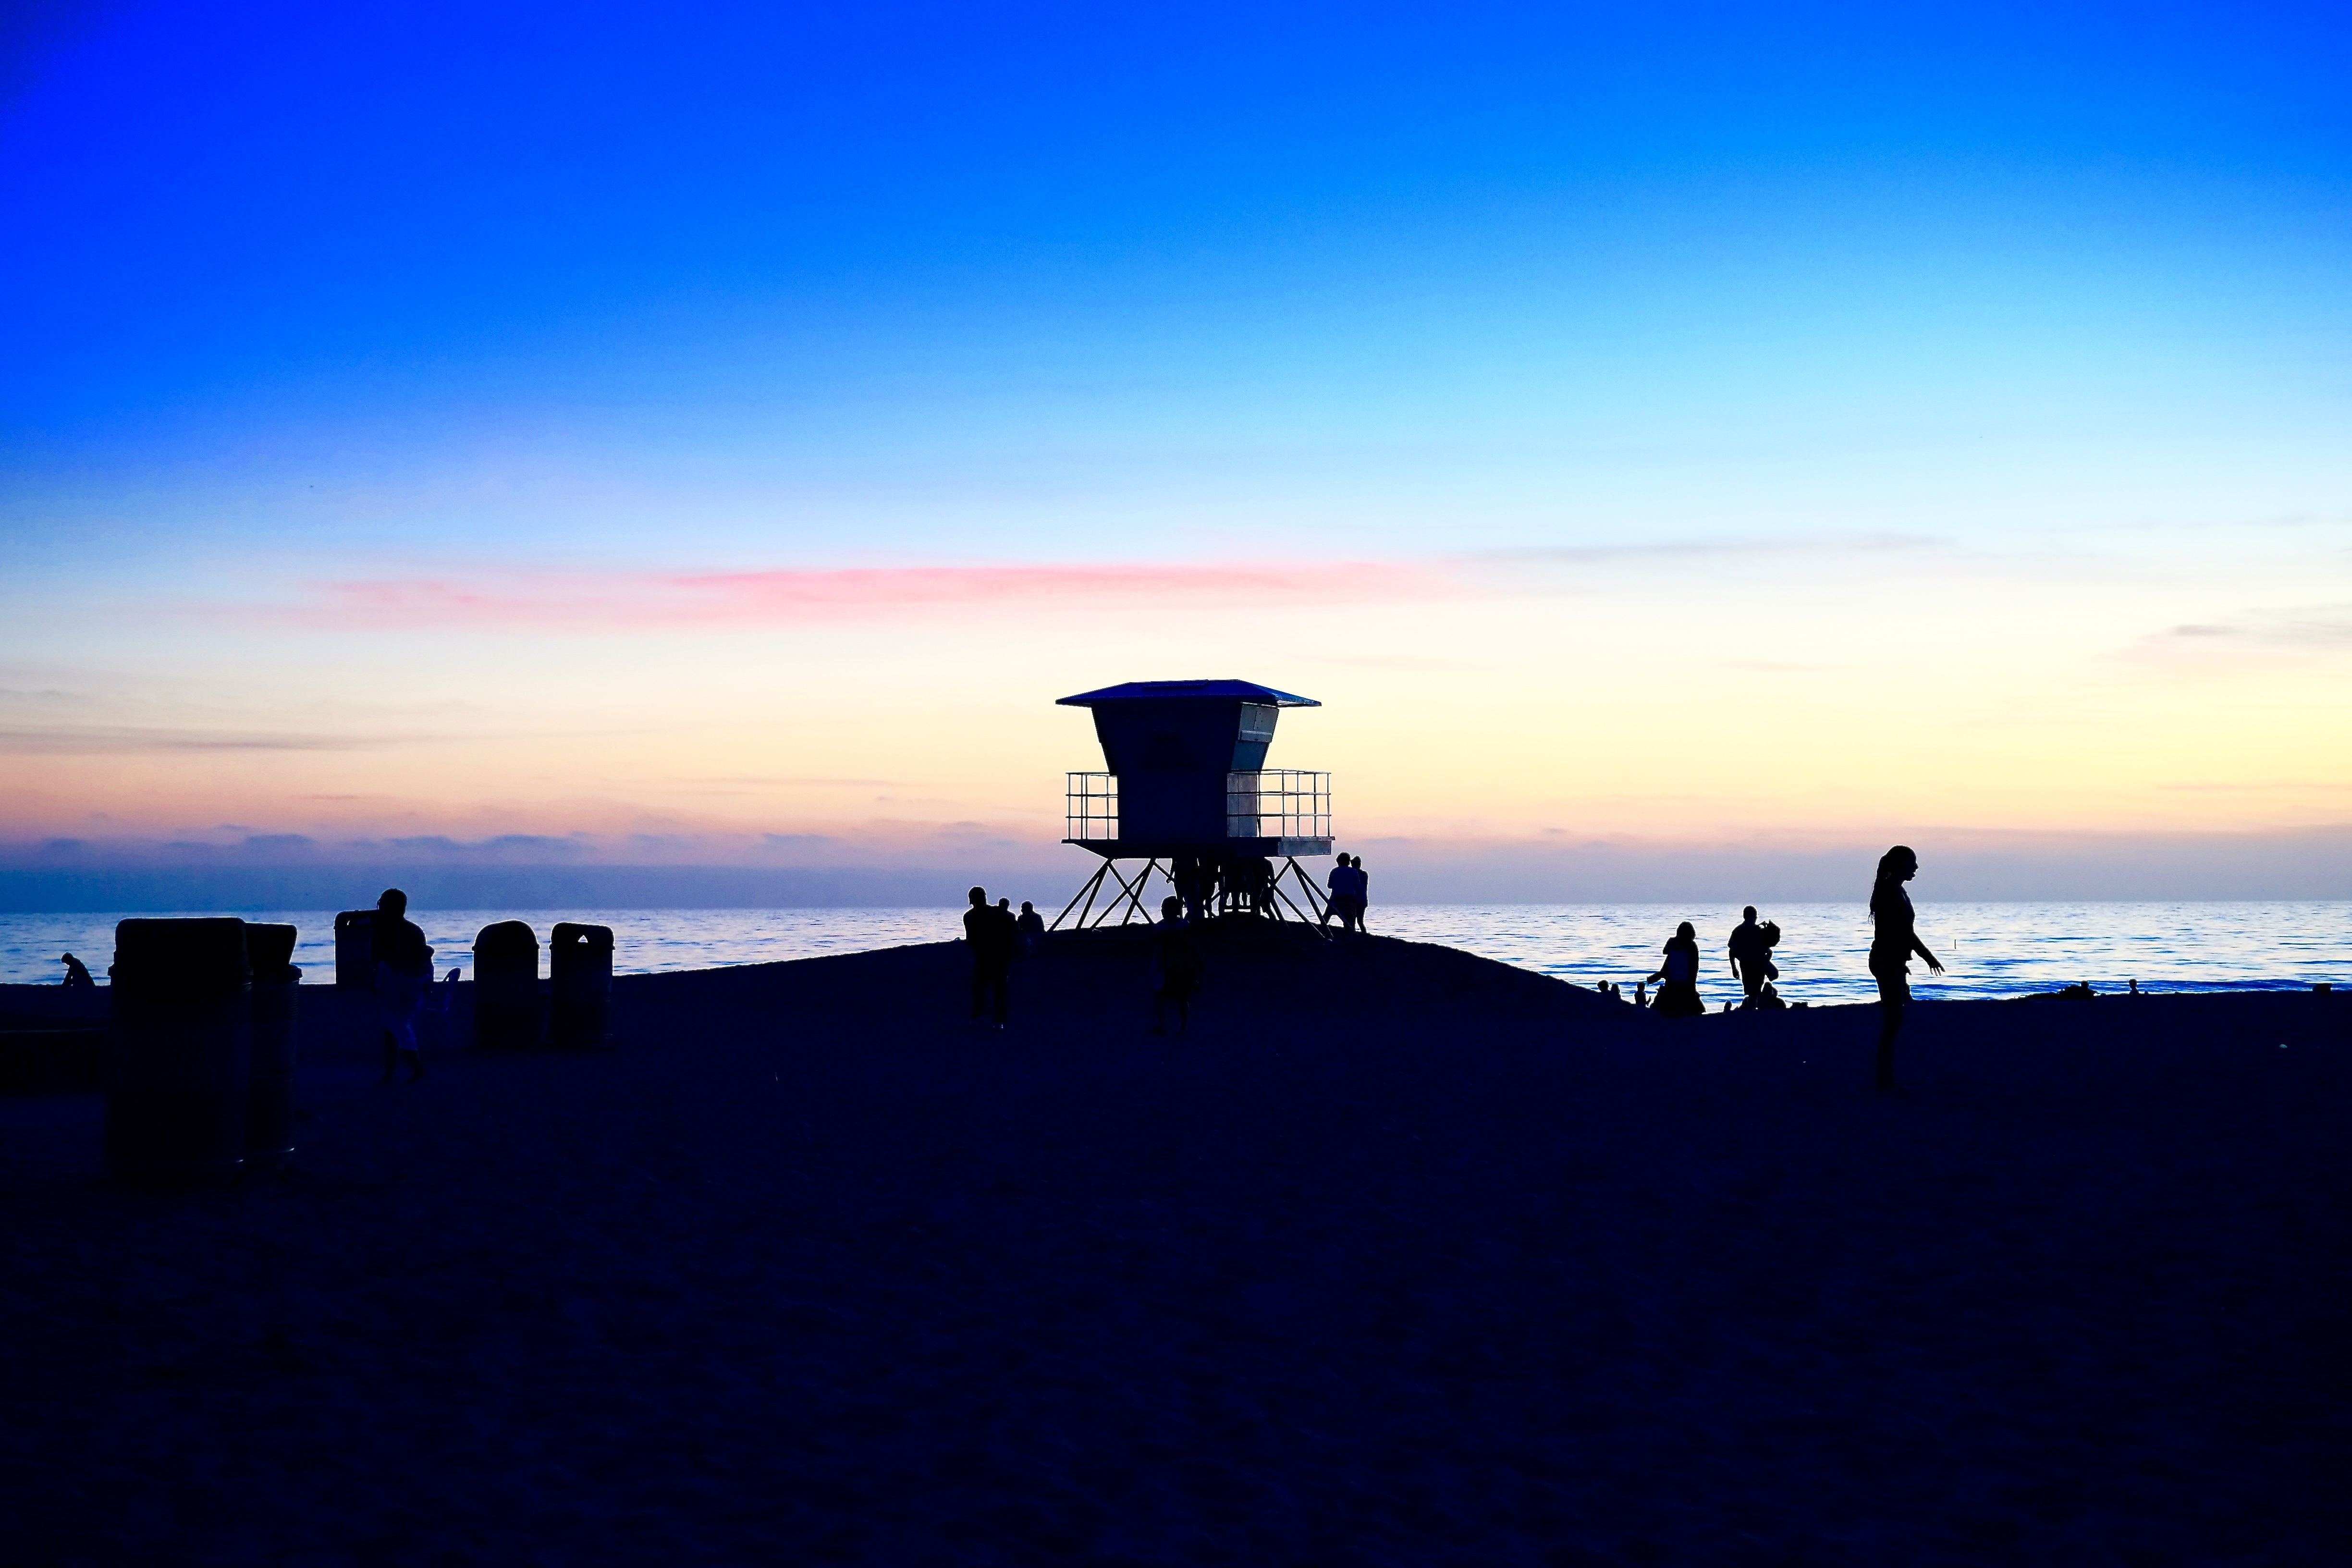
beach, sea, coast, sand, ocean, horizon, silhouette, cloud, people, sky, sunrise, sunset, skyline, sunlight, morning, dawn, lifeguard, summer, vacation, dusk, lookout, evening, tower, swimming, m, safety, persons, rescue, afterglow, atmosphere of earth